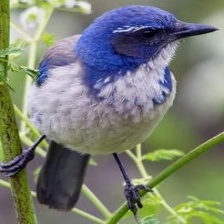
Species: CHARA DE COLLAR
Scientific name: CYANOLYCA ARMILLATA